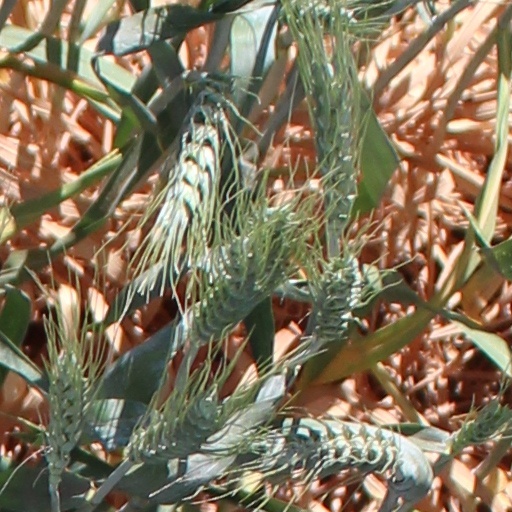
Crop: wheat